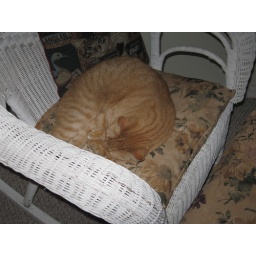
Jack sleeping in his favorite chair which is next to his favorite window....